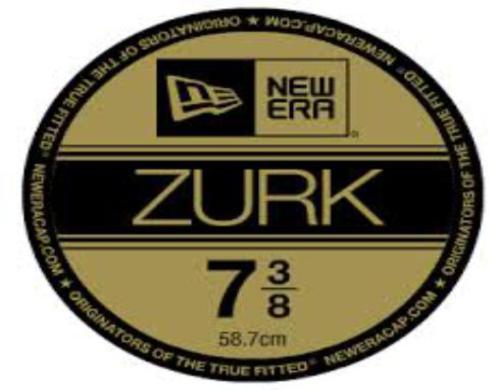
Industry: Clothes